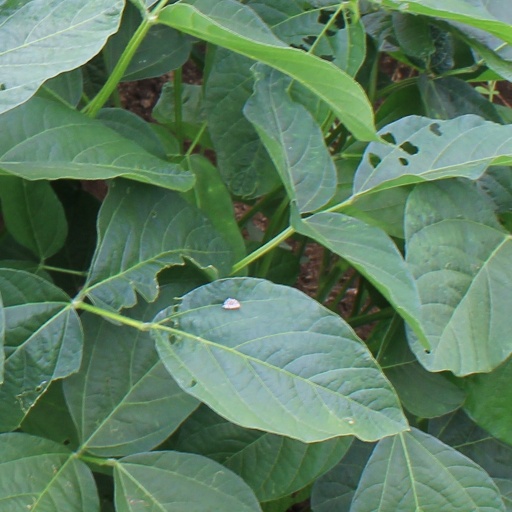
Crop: soybean